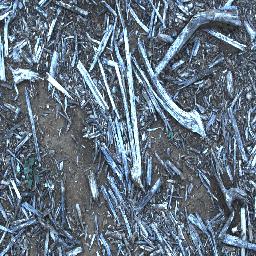
Label: negative